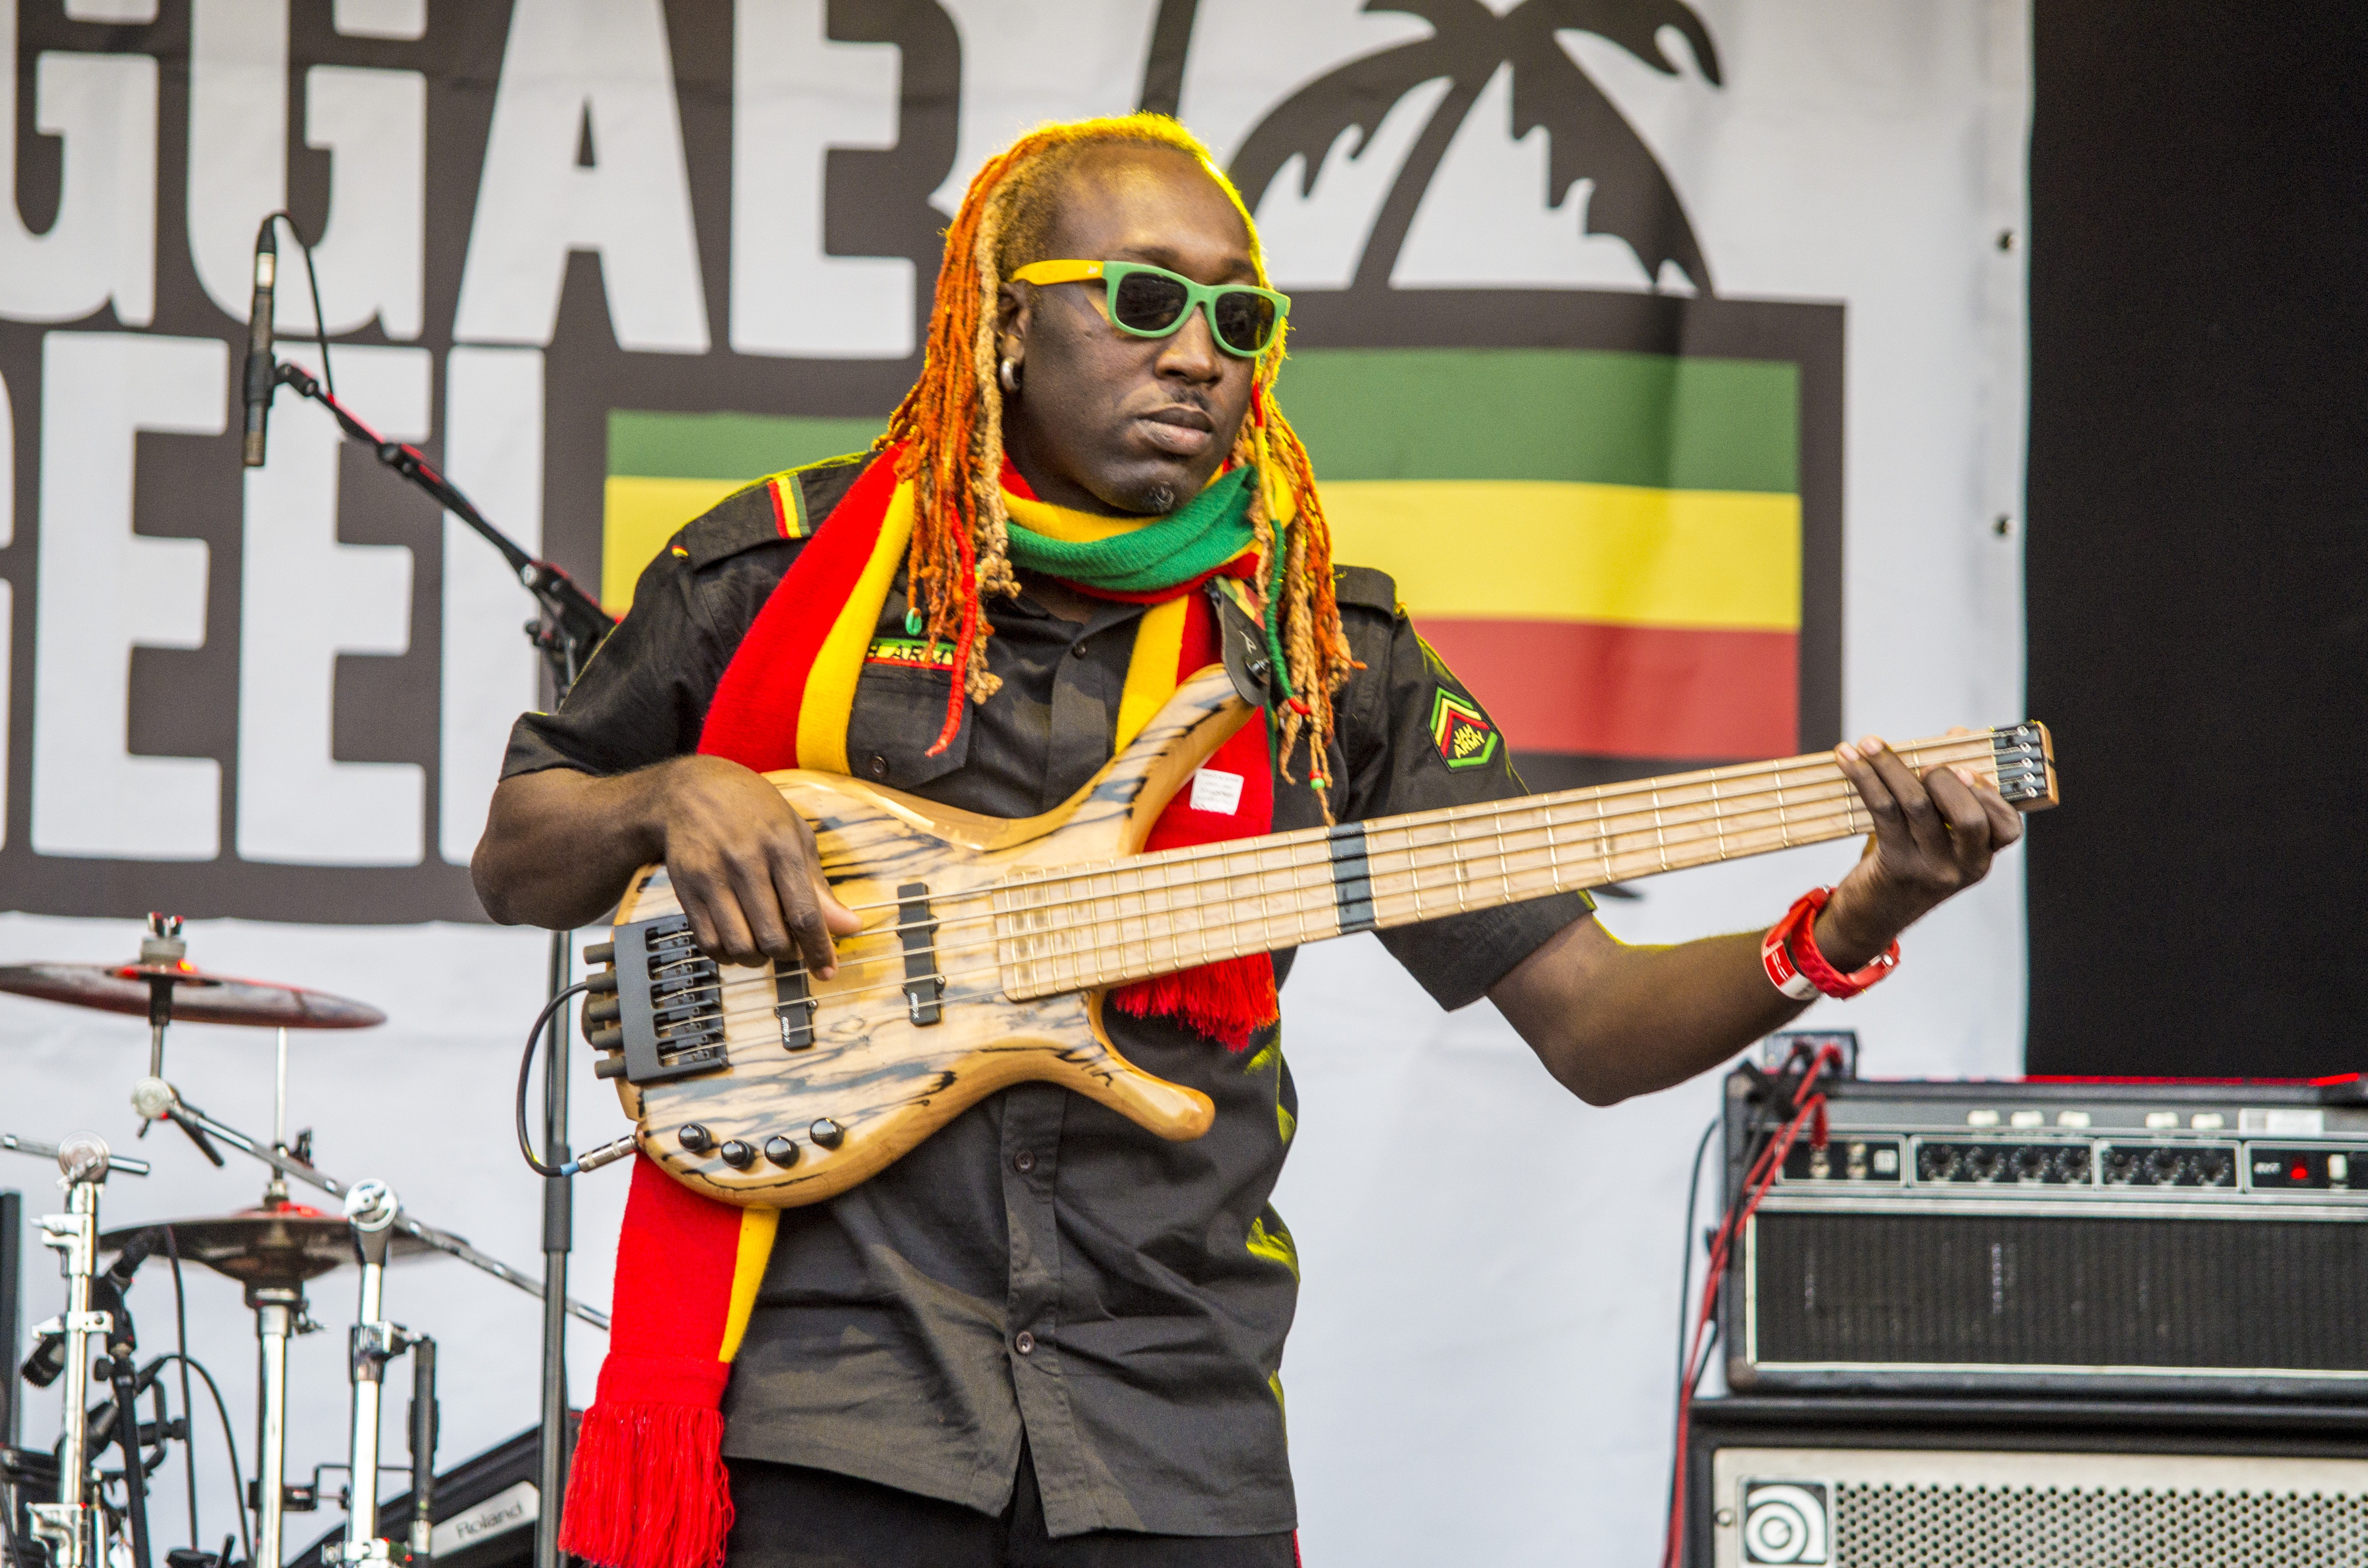
music, guitar, concert, musician, festival, performance, bassist, reggae, guitarist, string instrument, social group, plucked string instruments